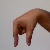
The image shows a hand gesture representing the letter 'Q' in Indian Sign Language.